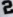
Number: 2